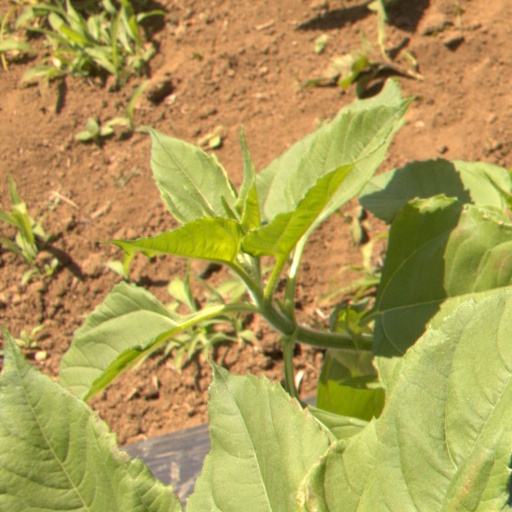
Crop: Jerusalem artichoke